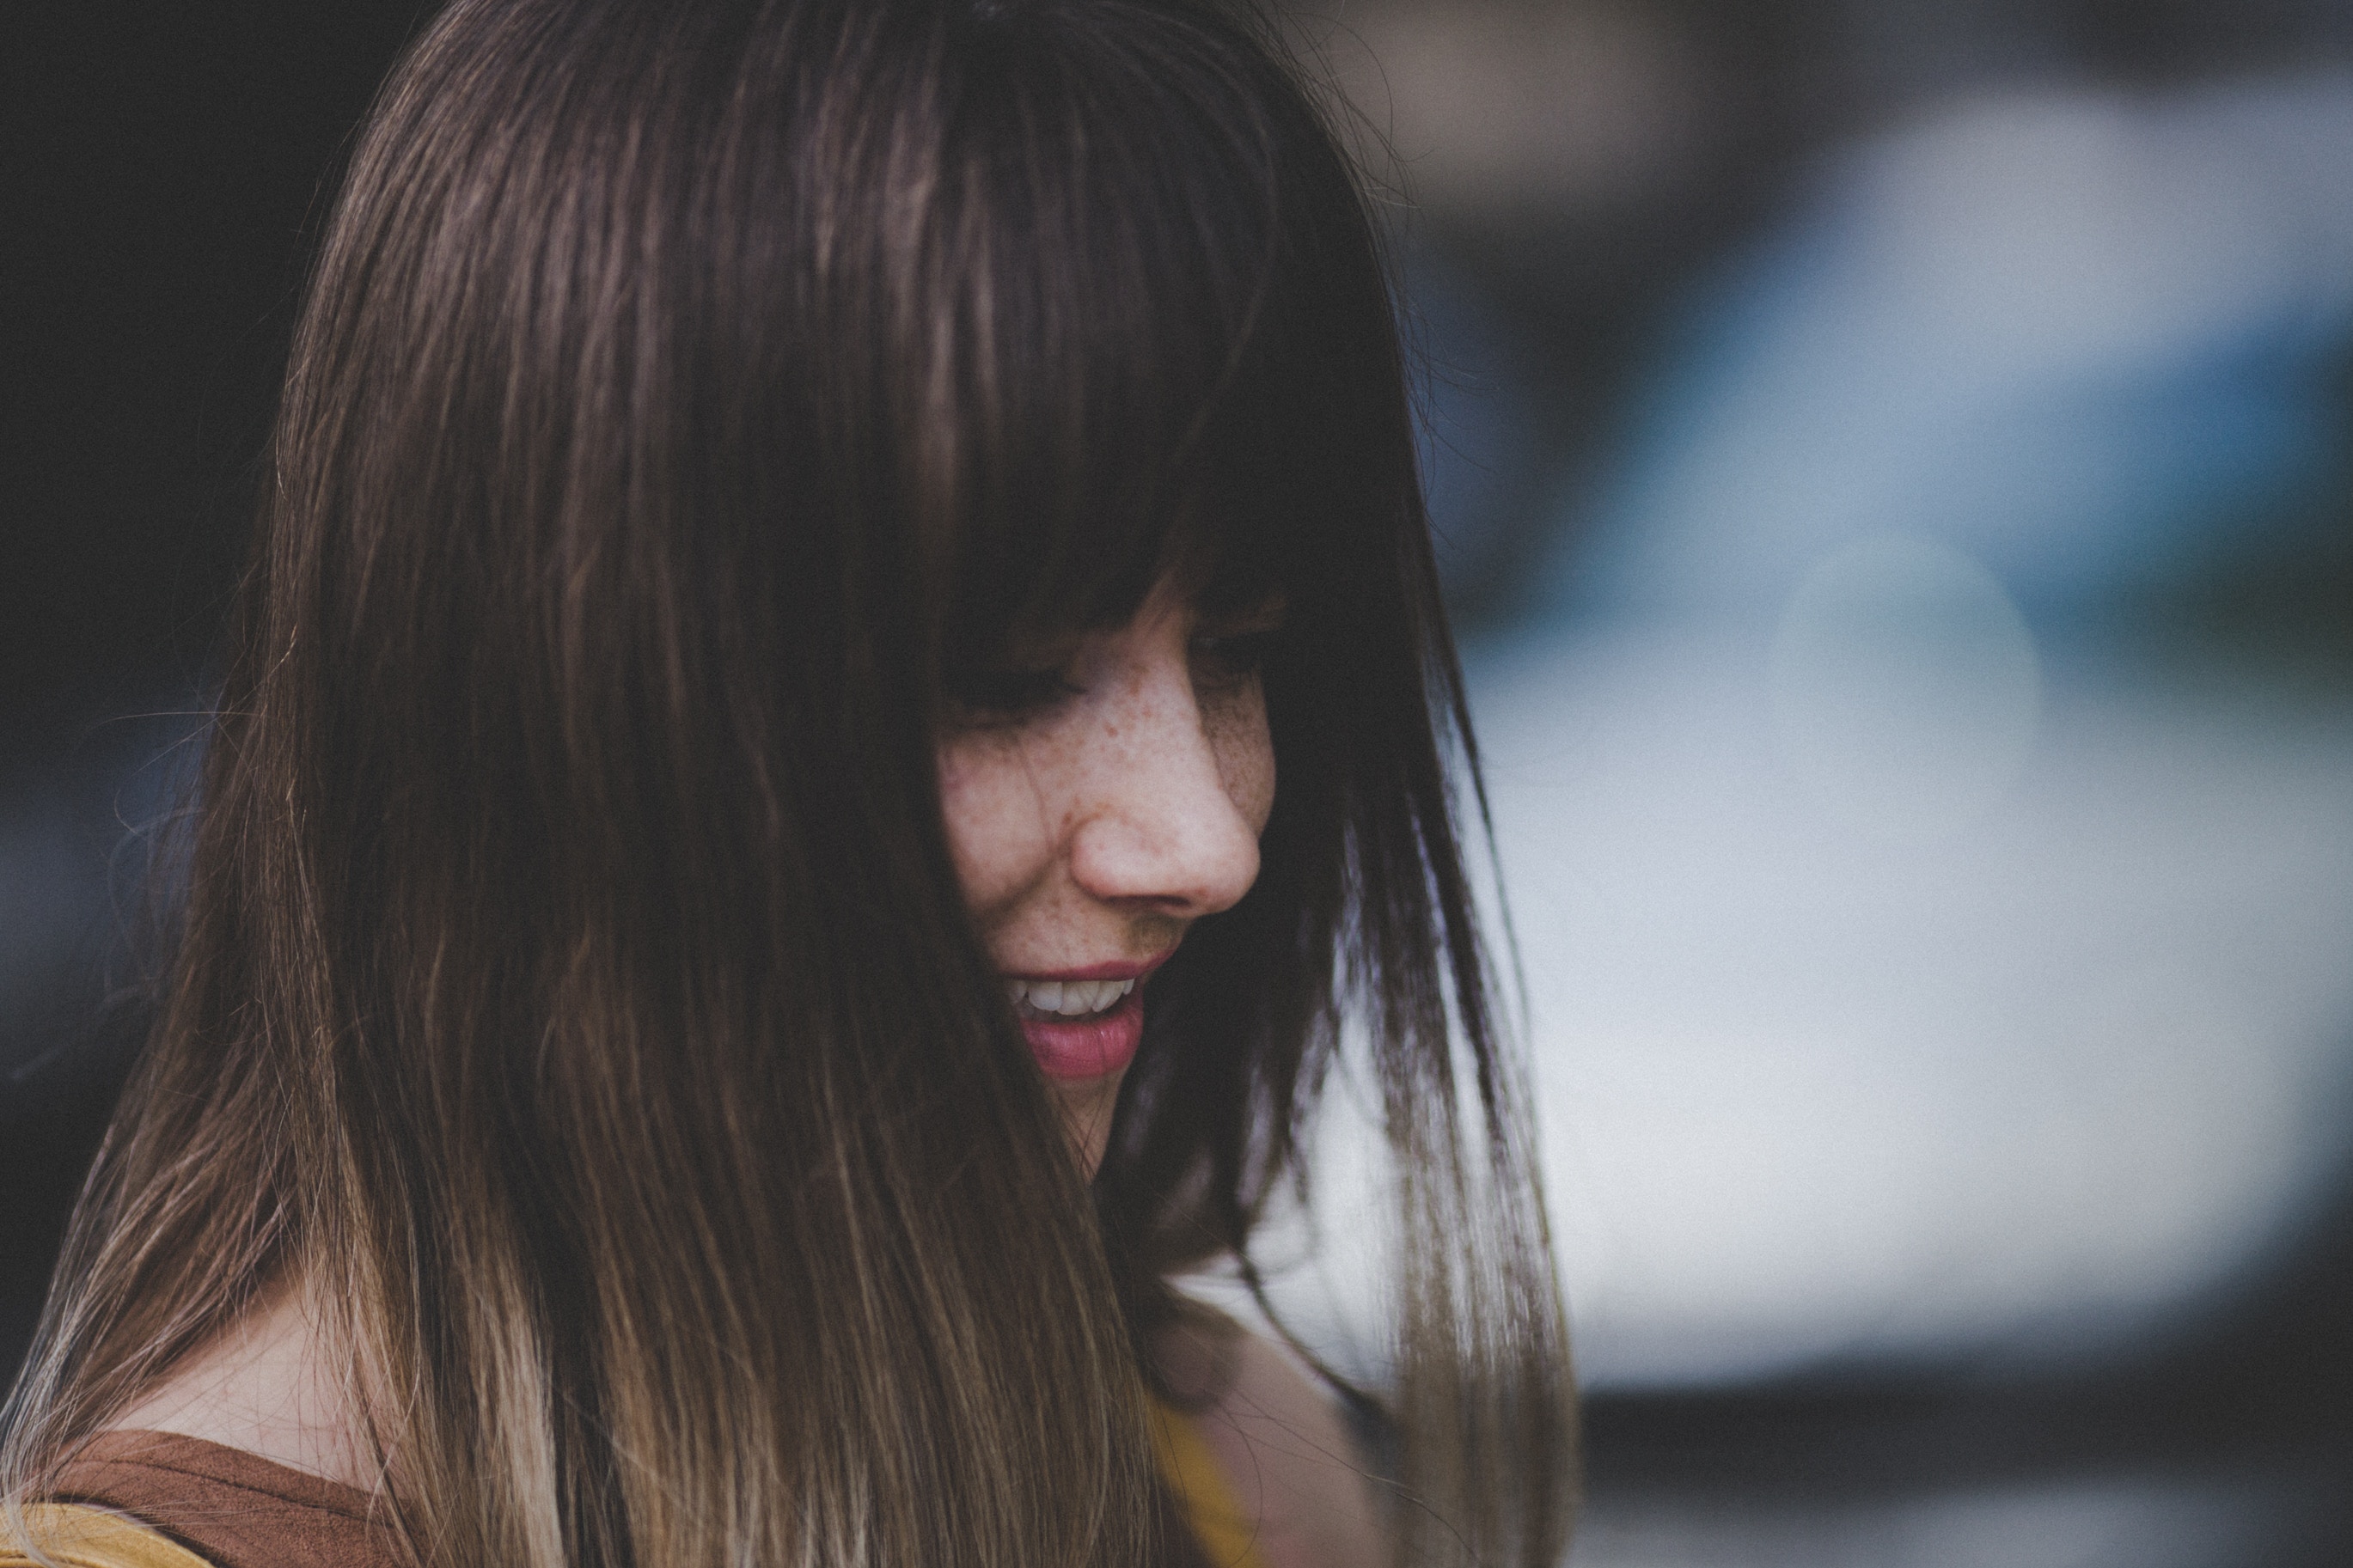
girl, hair, portrait, lip, hairstyle, long hair, black hair, beauty, brown hair, bangs, portrait photography, hair coloring, human hair color